Melissa Chimenti

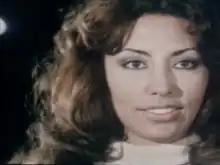
Chimenti in 1973

Melissa Chimenti (born 1948 as Maria Rosa Chimenti) aka "Melissa", is an Italian actress and singer. Her father was Italian and her mother was Eritrean. Her best-known role is Papaya in the film "Papaya, Love Goddess of the Cannibals", directed by Joe D'Amato.